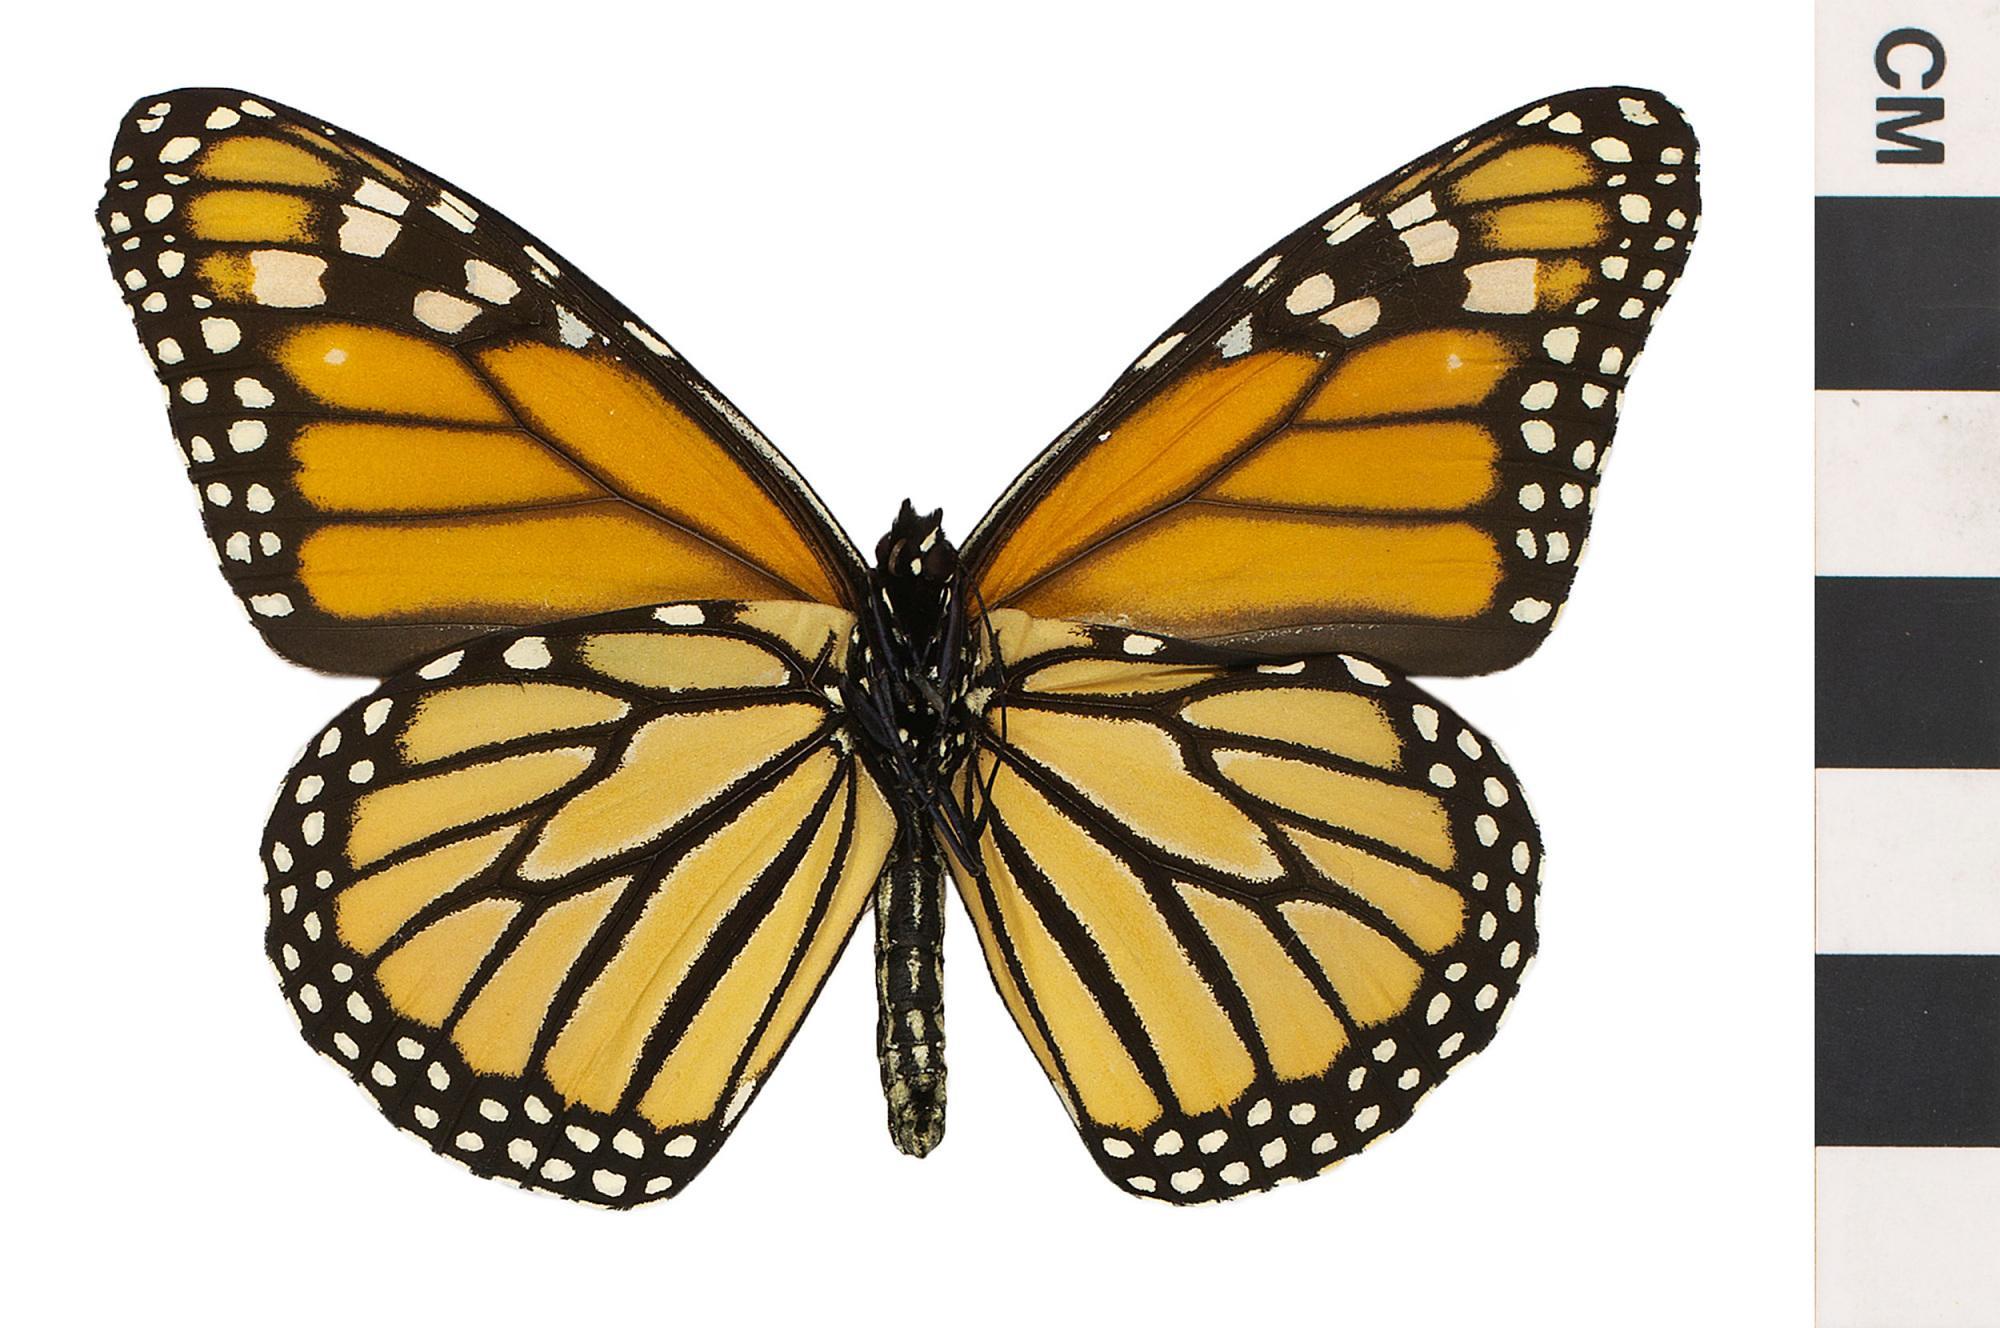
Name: Monarch
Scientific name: Danaus plexippus
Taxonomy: Animalia, Arthropoda, Hexapoda, Insecta, Pterygota, Holometabola, Lepidoptera, Nymphalidae, Danainae